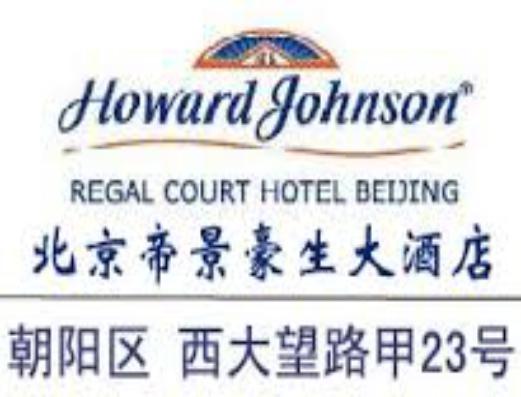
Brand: Howard Johnson's
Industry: Others